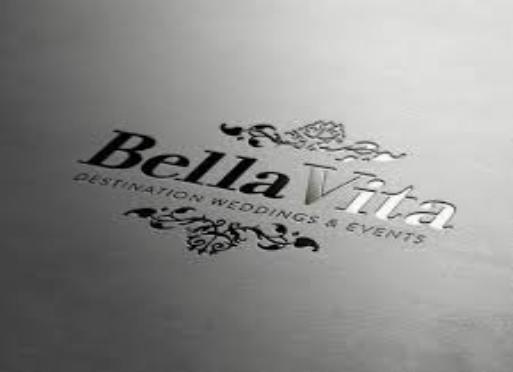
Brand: Bella Vita
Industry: Clothes